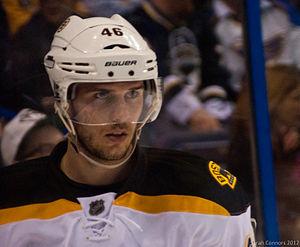
Les séries éliminatoires de la Coupe Stanley 2014 sont une partie de la saison de hockey sur glace de la Ligue nationale de hockey et font suite à la saison régulière 2013-2014. Les premiers matchs ont lieu le 16 avril 2014. Il s'agit de la première année qui suit le changement de format de la saison régulière.